Brawl Brothers

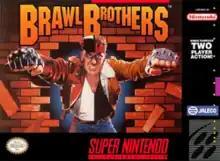
North American cover art

Brawl Brothers, known in Japan as , is a side-scrolling beat 'em up game developed and published by Jaleco for the Super Nintendo Entertainment System in 1992. It is the second game in the "Rushing Beat" series, after "Rival Turf!", and was followed by "The Peace Keepers" in 1993.